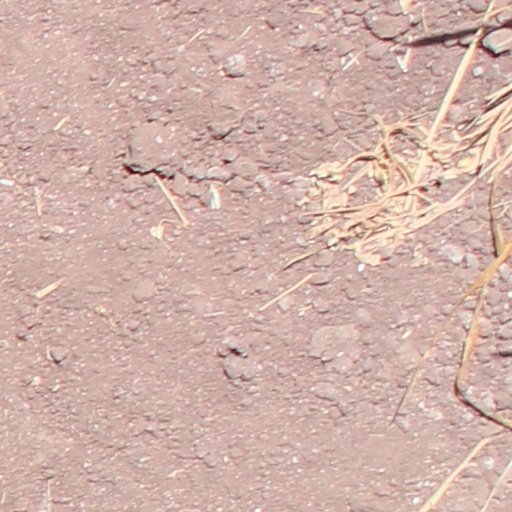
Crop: wheat